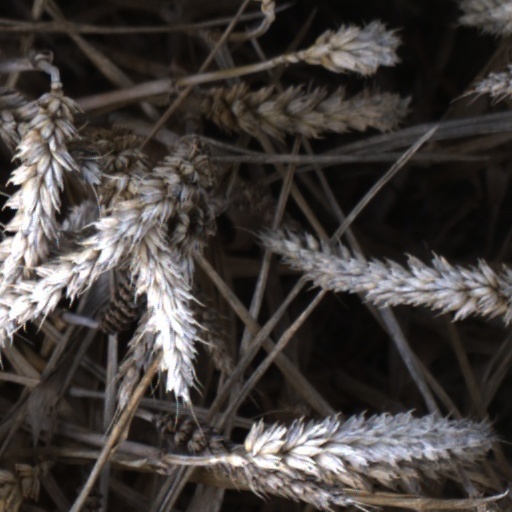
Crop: wheat